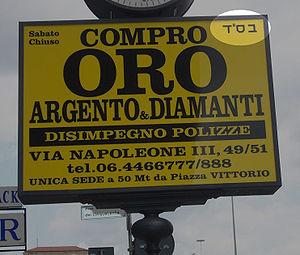
Bessiyata Dishmaya est une expression signifiant « avec l’aide des cieux ». Son acronyme BS"D, retranscrit en caractères hébraïques בס"ד, est en usage dans les lettres, correspondances, notes et la plupart des documents écrits par des juifs croyants, afin de rappeler que tout vient de Dieu, y compris le document en question, et que rien ne peut réussir sans son aide. Cette coutume n’est requise par aucun code de loi juive mais elle est considérée comme une institution ancienne qu’il ne convient pas d’abroger.